187th Paratroopers Regiment "Folgore"

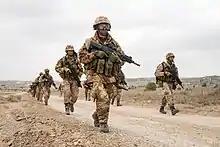
Paratroopers of the 187th Paratroopers Regiment "Folgore" during exercise Trident Juncture 15

On 4 October 1941, the Royal Italian Army's General Staff ordered to form the command of the 3rd Paratroopers Regiment, which after its formation would move to Libya and take command of the I Carabinieri Paratroopers Battalion and the Libyan Paratroopers Battalion. However, once the command had been formed, the order to move to North Africa was canceled and, on 1 January 1942, the command was assigned to the Paratroopers Division. The division was one of the Royal Italian Army units assigned to the planned invasion of Malta. On 15 March 1942, the 3rd Paratroopers Regiment received the VIII, IX, and X paratroopers battalions and the 3rd Cannons Company, which was equipped with 47/32 mod. 35 anti-tank guns. On the same day, the 3rd Paratroopers Regiment was officially formed in Pisa.